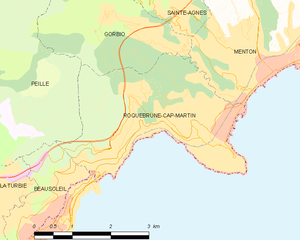
Carte des communes françaises: Roquebrune-Cap-Martin